Child's Play (1954 film)

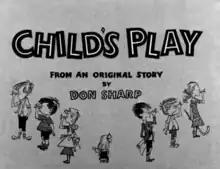
Opening titles

Child's Play is a 1954 British science fiction film directed by Margaret Thomson and starring Mona Washbourne and Christopher Beeny. The script was by Don Sharp, who also worked on the film as an assistant.